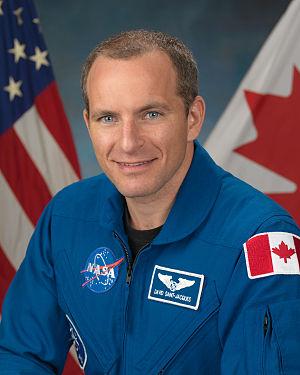
David Saint-Jacques, né le 6 janvier 1970 à Québec au Canada, est un astronaute de l'Agence spatiale canadienne. Sélectionné en 2009, il est également astrophysicien, médecin et ingénieur.